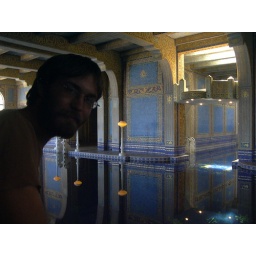
9/12/08 - Roman-style baths with over a million pieces of cut Venetian glass adorning the walls and floor